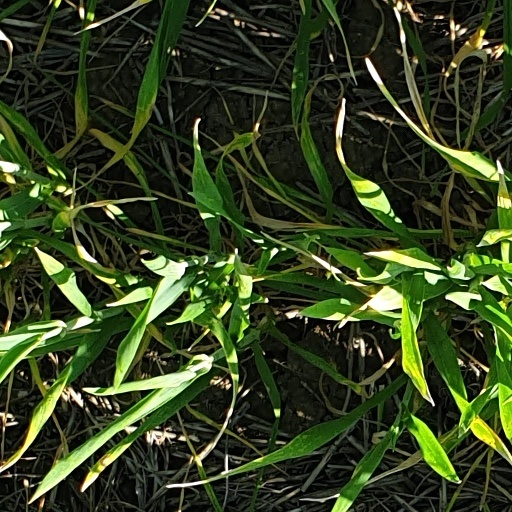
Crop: wheat